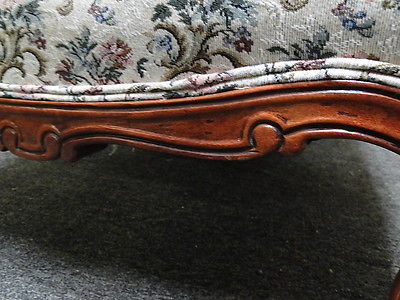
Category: chair